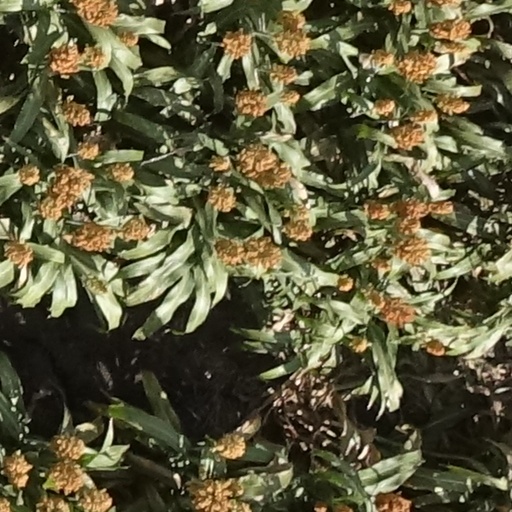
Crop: sorghum